11 Stanwix Street

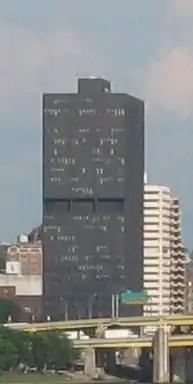
View of 11 Stanwix Street building from the West End Bridge

11 Stanwix Street, formerly known as the Westinghouse Tower, is one of the major distinctive and recognizable features of Downtown Pittsburgh, Pennsylvania in the United States.